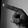
ASL letter: P